Battle of Bologna

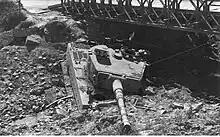
German Tiger I tank destroyed near the Medicina Canal, April 1945.

The offensive on Bologna started on 9 April at 4:00 am local time, with a major air and artillery bombardment of 400 guns firing on German positions, followed by an advance of ground forces the same evening. Friendly fire caused casualties as American bombers killed 38 advancing Polish troops on that day. The American and British units engaged the German flanks, while the Polish units broke through to the city. On 10 April, Polish forces pushed the Germans away from the Senio River. From 12 to 14 April Polish forces fought the Germans at the Santerno River and captured Imola. From 15 to 16 April, the Poles fought at the Sillaro River and the Medicina Canal. On 17 April, the commander of the Eighth Army ordered the Polish forces to continue their push towards Bologna from the east. The city was to be taken initially by the American troops of the Fifth Army advancing from the south.